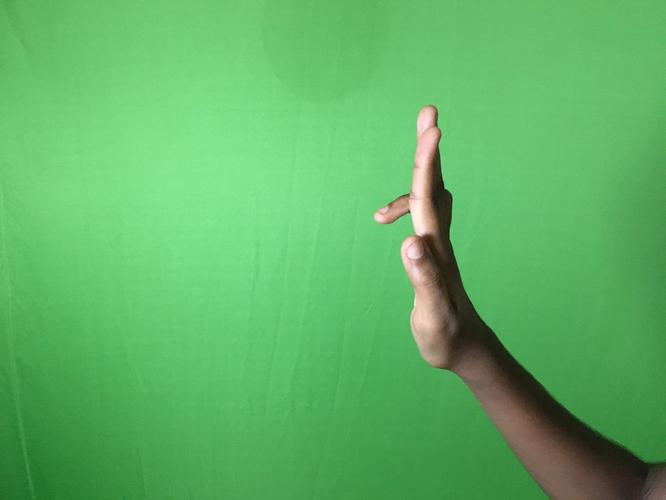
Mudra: Tripathaka
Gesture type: single_hand